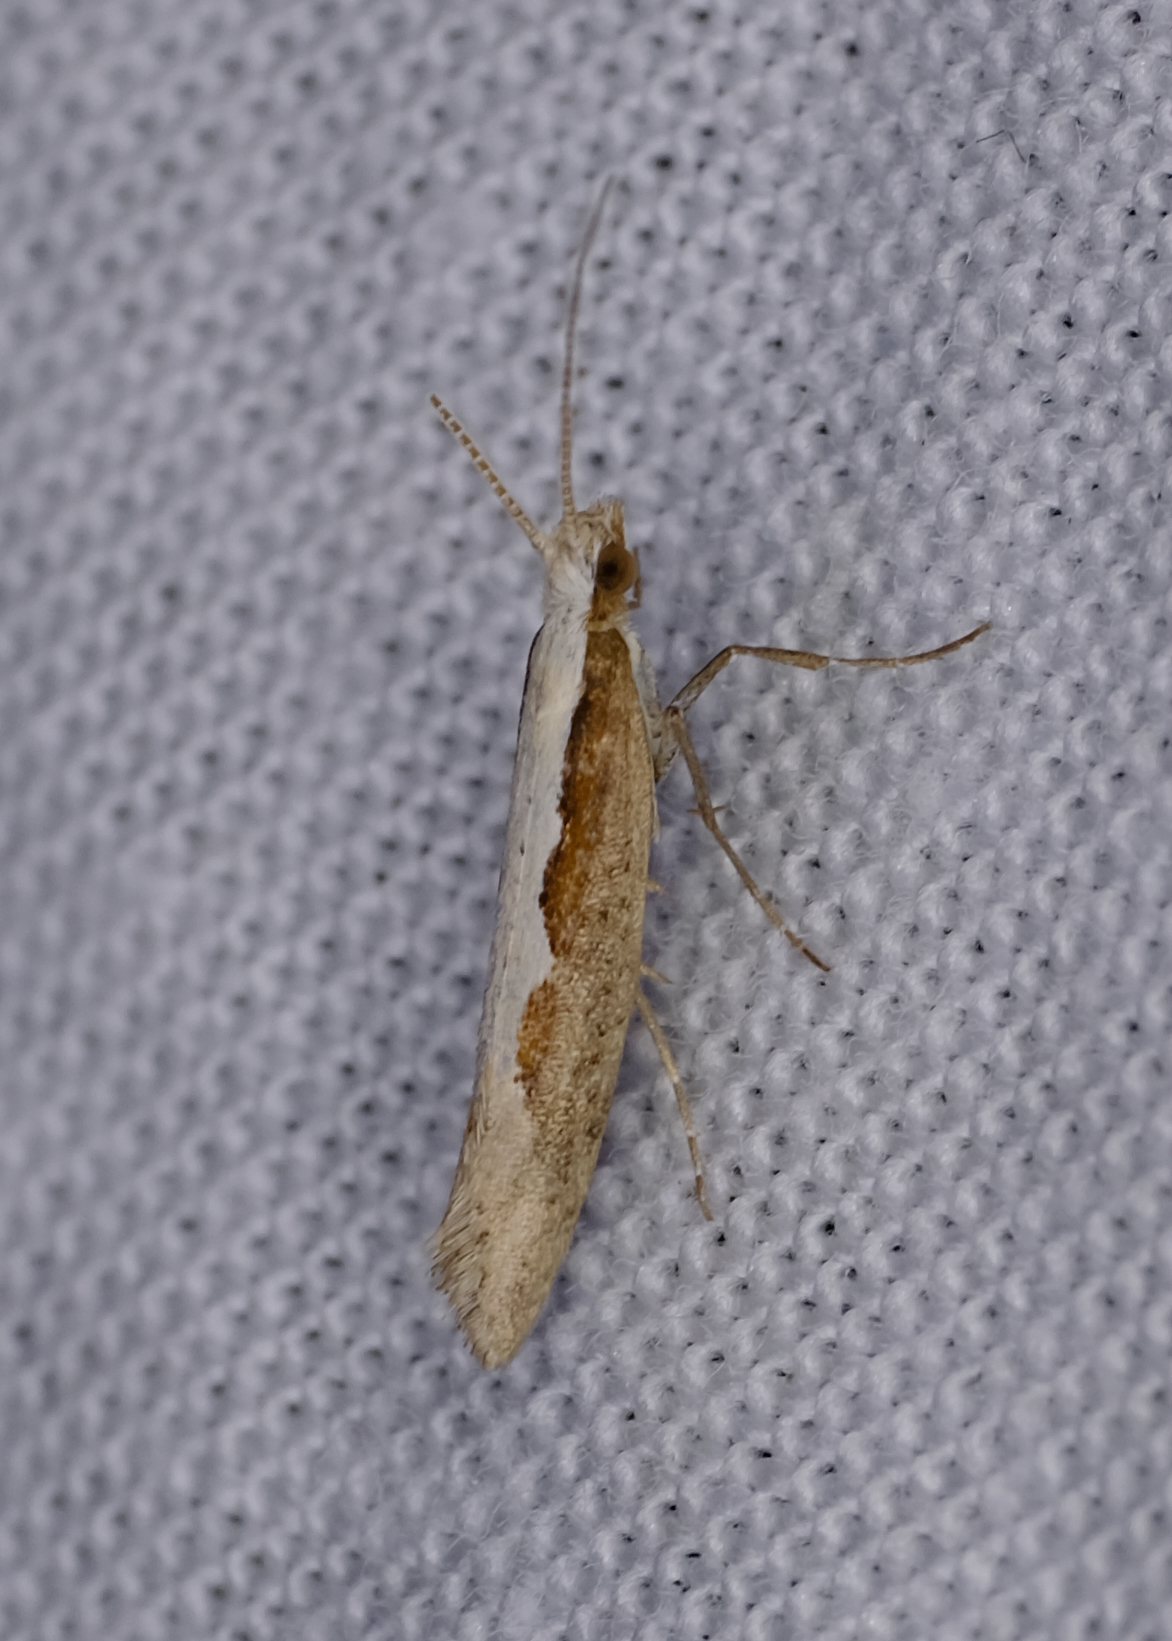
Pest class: diamondback_moth